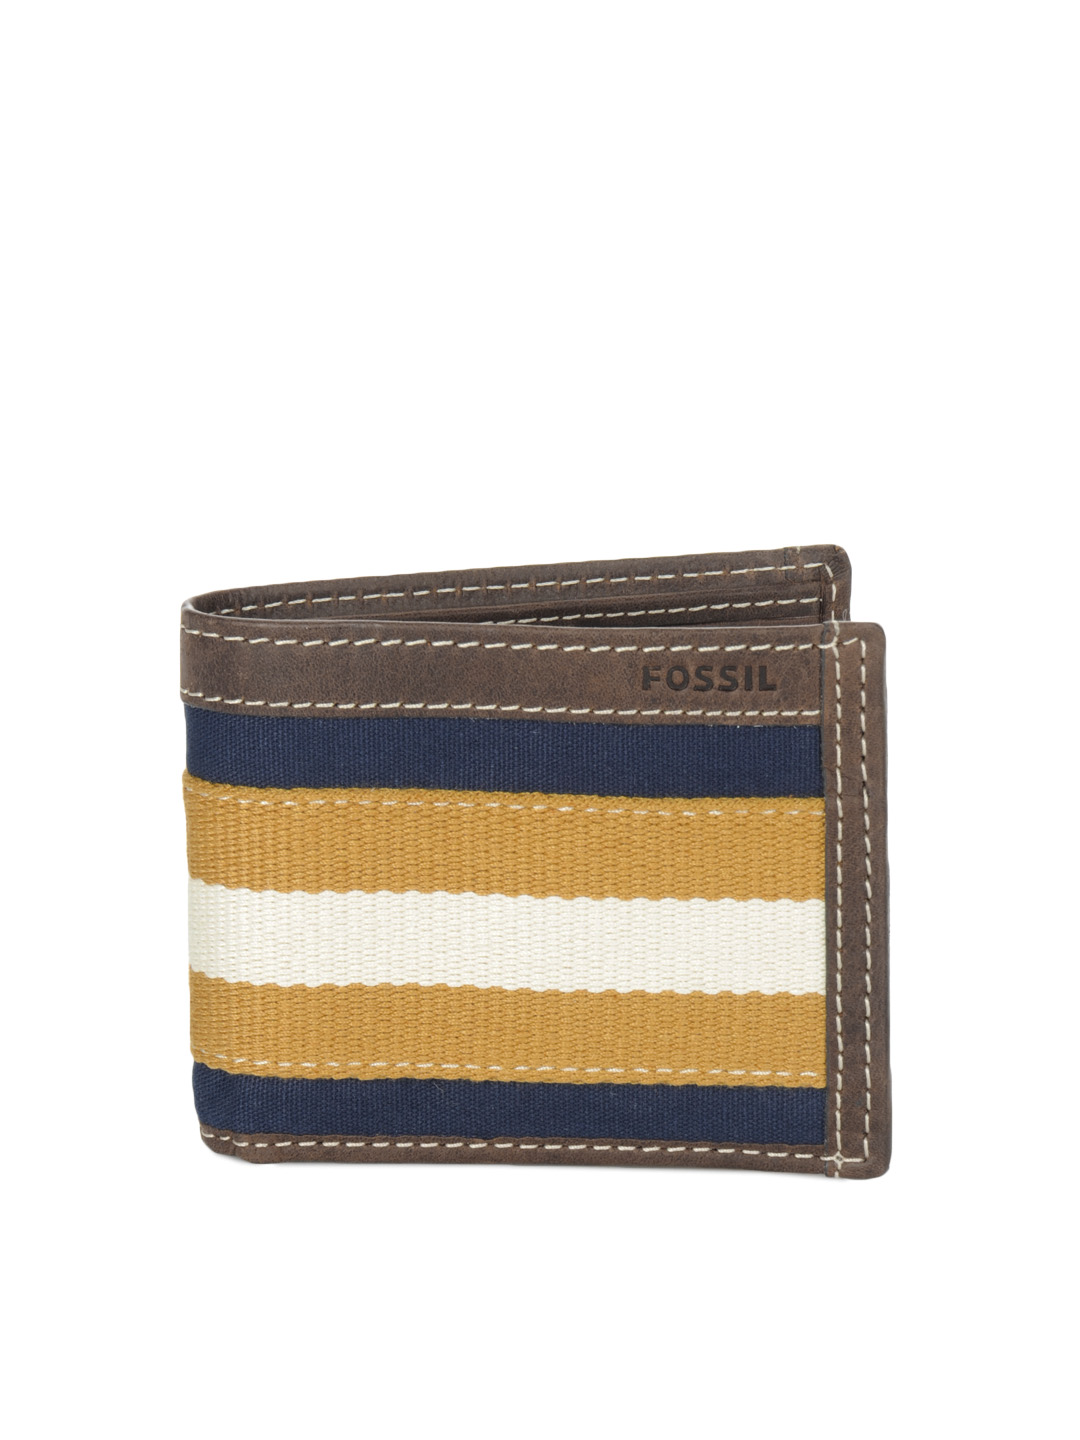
Fossil Men Multi Coloured Wallet
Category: Accessories / Wallets / Wallets
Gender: Men
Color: Multi
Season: Winter 2016
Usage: Casual